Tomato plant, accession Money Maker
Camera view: horizontal (90 deg, fisheye); turntable rotation: 210 degrees
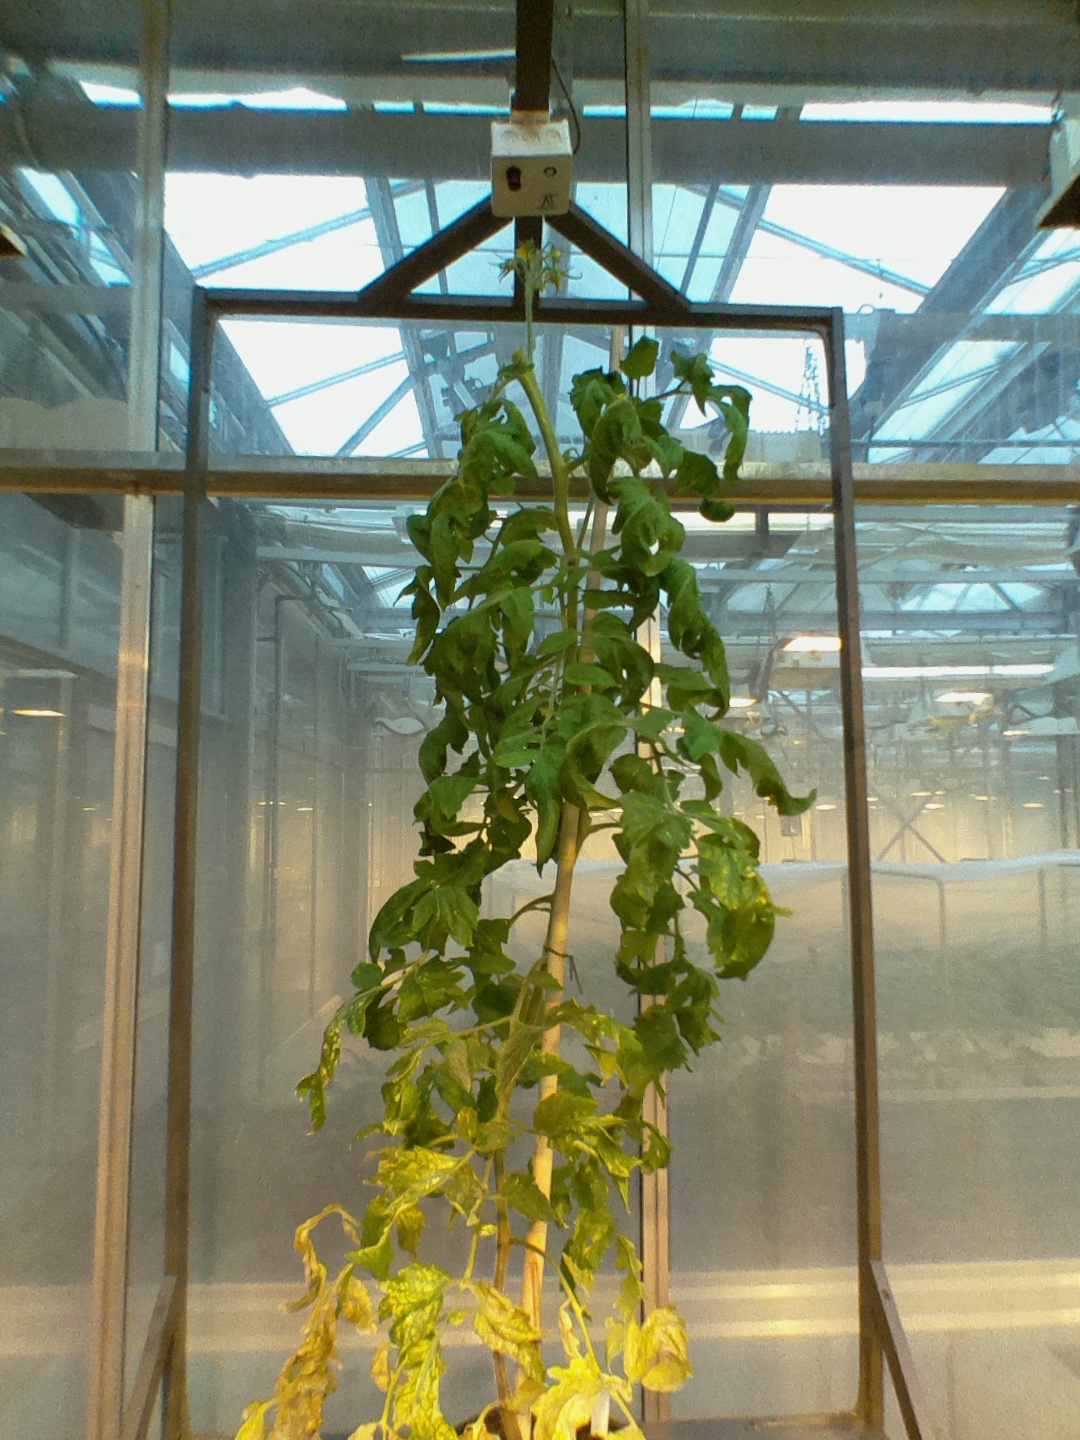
BBCH growth stage 72: 20%-30% of final fruit size